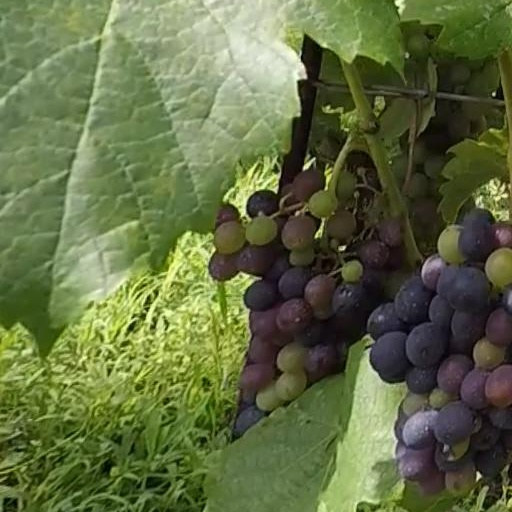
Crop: grape